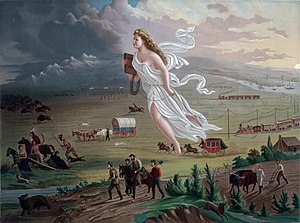
John Gast
American Progress (1872)
John Gast har malet maleriet American Progress. Det er hans mest kendte værk og var en hyldest til de hvide, der erobrede prærien og skabte fremgang. Han levede det meste af sit liv i Brooklyn, New York som kunstner og litograf. Ud over hans malerier kendes ikke særligt meget til ham.